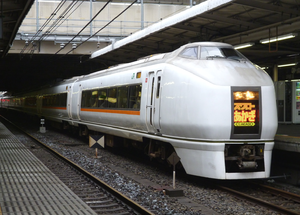
La ligne Ryōmō est une ligne ferroviaire du réseau JR East au Japon. Elle relie la gare d'Oyama dans la préfecture de Tochigi à la gare de Shin-Maebashi dans la préfecture de Gunma.